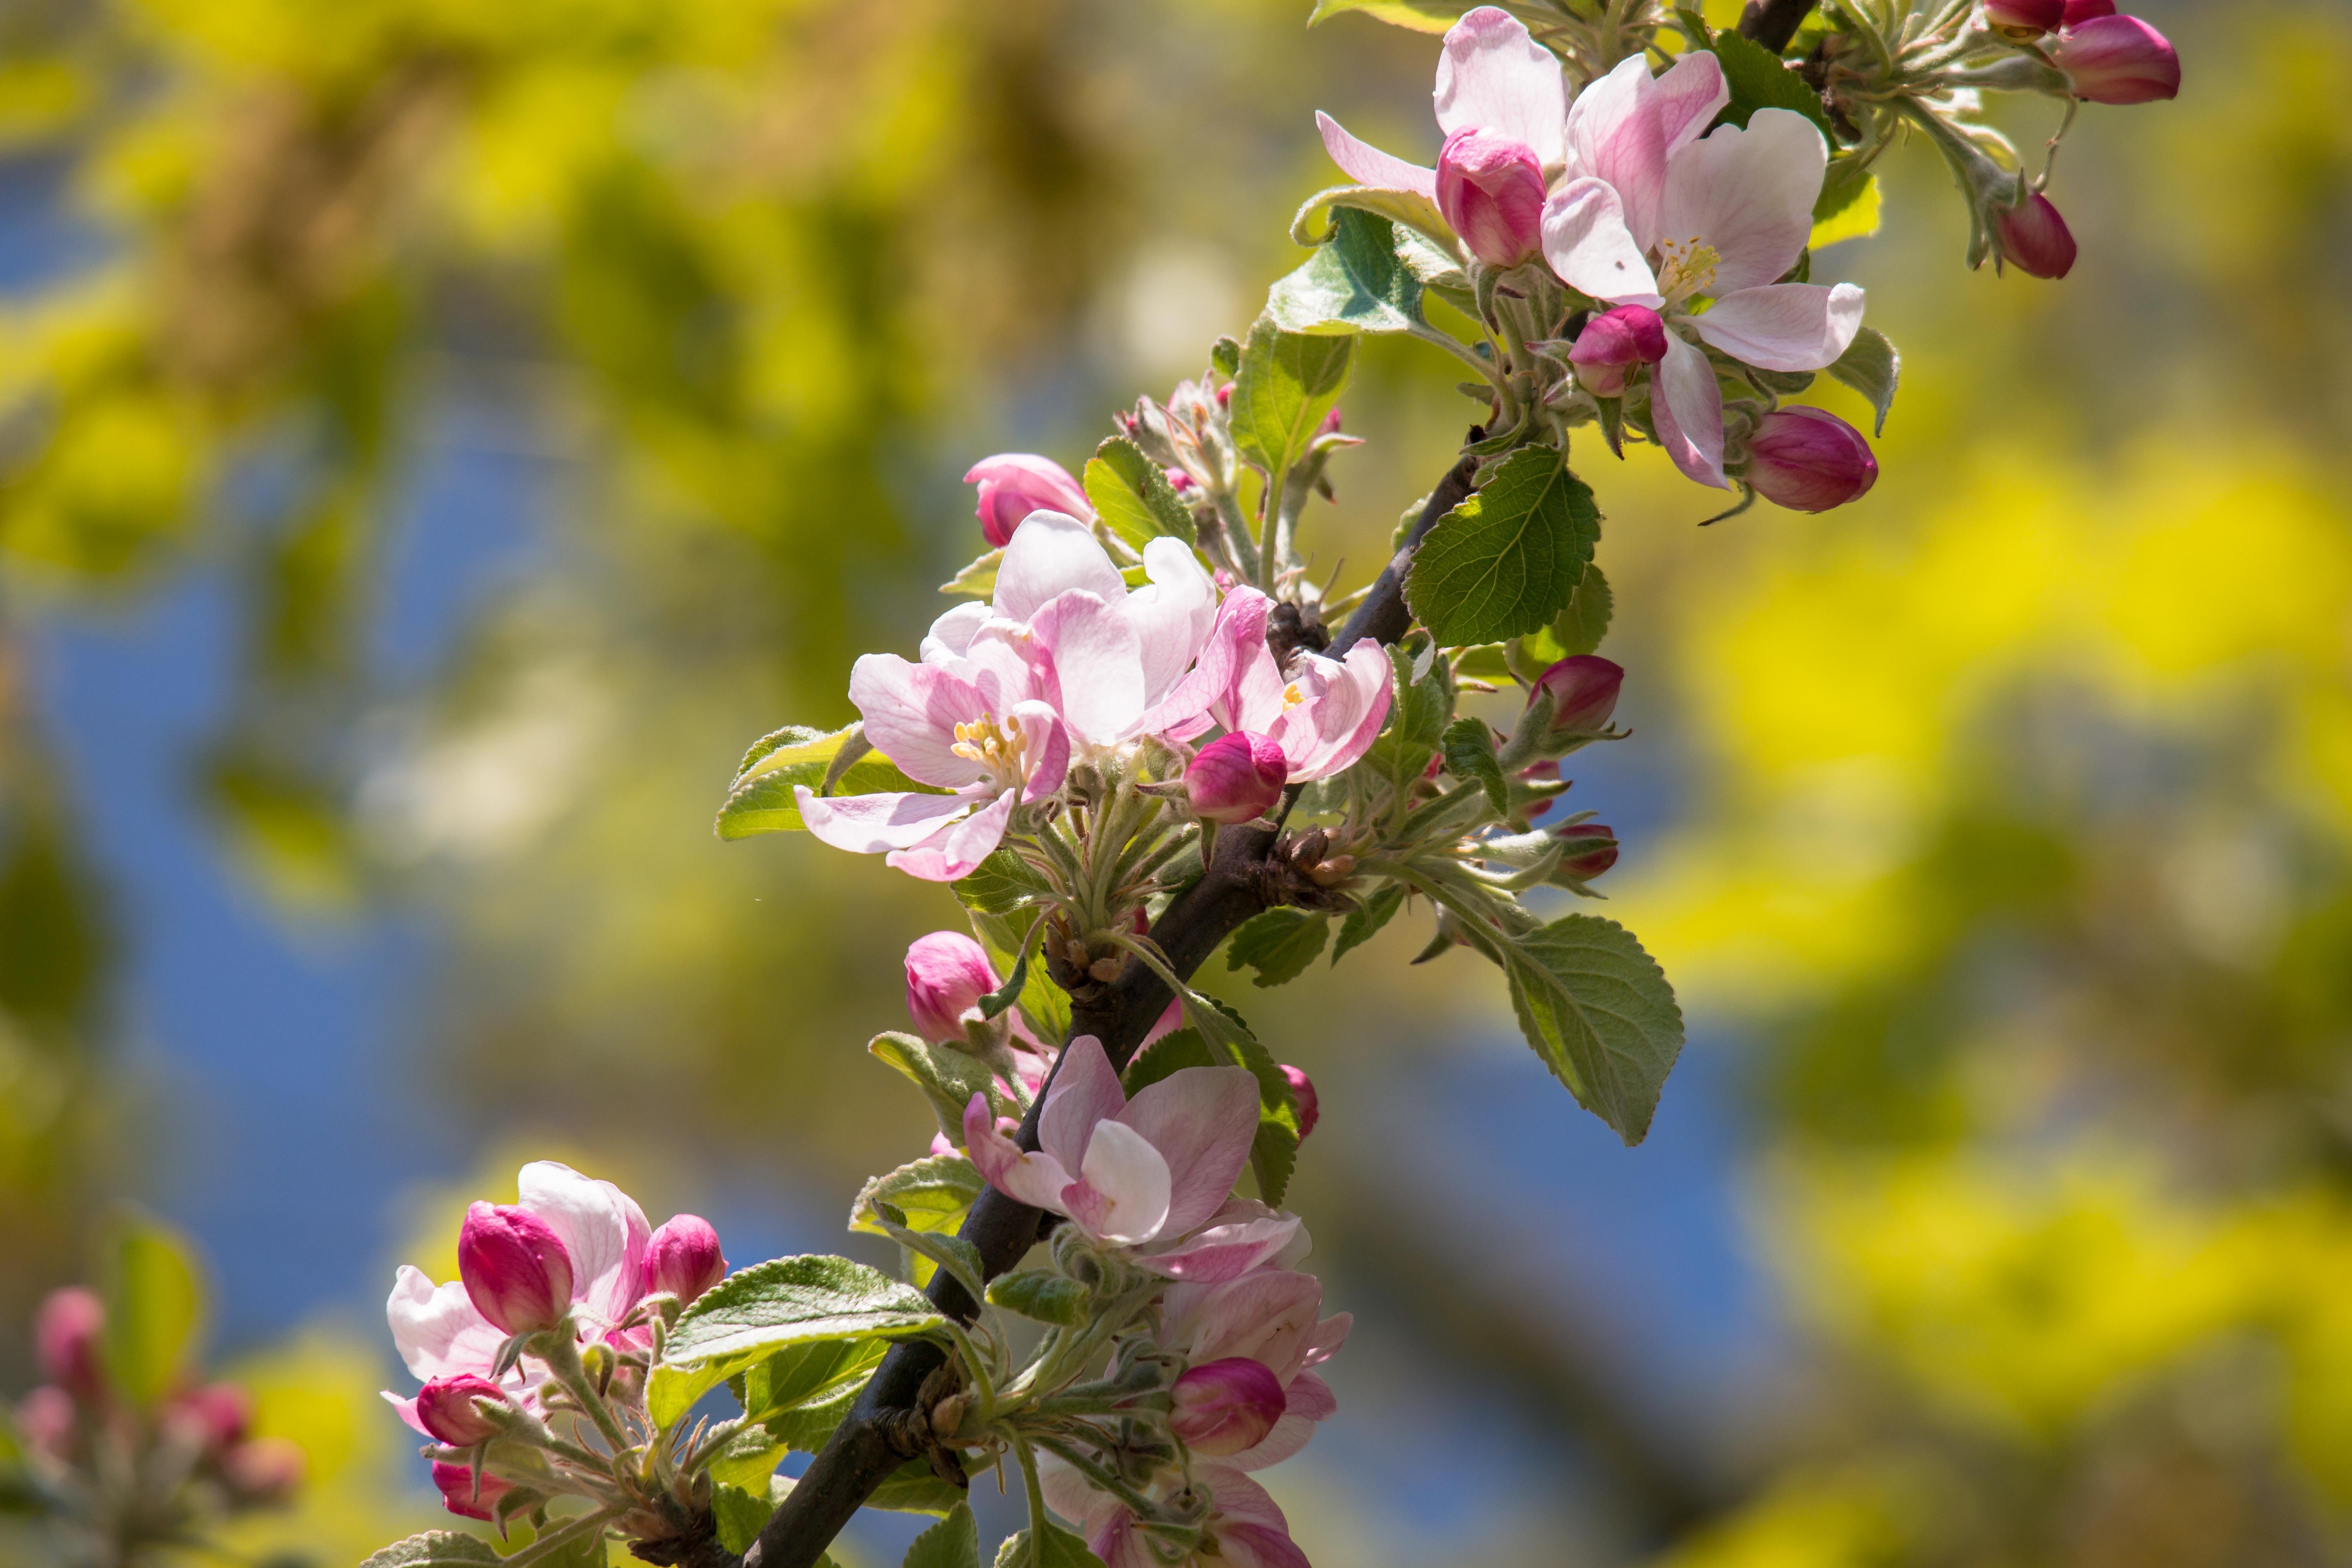
tree, nature, branch, blossom, plant, leaf, flower, bloom, food, spring, produce, botany, pink, flora, wildflower, shrub, bud, apple tree, macro photography, apple blossom, flowering plant, rose family, apple tree blossom, land plant